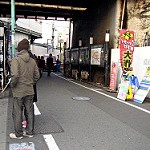
Scene: Outdoor